Harilaid (peninsula)

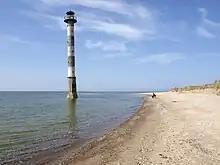
Kiipsaare Lighthouse (2008) was formerly on land

Harilaid Peninsula is a peninsula on the northwest coast of the island of Saaremaa in Estonia. It should not be confused with the islet of Harilaid which lies between the islands of Vormsi and Hiiumaa.